Edmund Boyd Osler (Ontario politician)

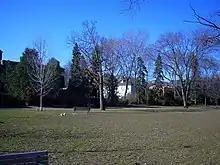
Craigleigh Gardens in 2002

Beginning in the 1870s Osler became involved with philanthropy. His expertise as a successful businessman helped fund and support important causes related to arts, cultures, and health in the city of Toronto. Osler became a trustee for the Hospital for Sick Children in 1878. He also helped fund the new Toronto General Hospital. Osler lived in the Toronto neighbourhood of Rosedale at his estate Craigleigh. The Osler family donated the estate to the City of Toronto government after Osler's death; today the site of Craigleigh Gardens.